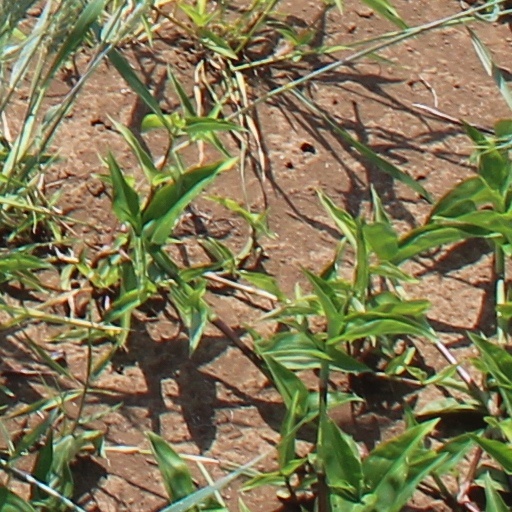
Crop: wheat